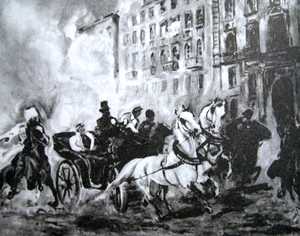
Le comte Friedrich Wilhelm Rembert von Berg, né le 27 mai 1790 au château de Sagnitz dans le gouvernement de Livonie, appartenant à l'Empire russe, aujourd'hui à Sangaste en Estonie, et mort le 6 janvier 1874 à Saint-Pétersbourg, est un aristocrate germano-balte, sujet de l'Empire russe, qui fut gouverneur-général du grand-duché de Finlande de 1855 à 1861.